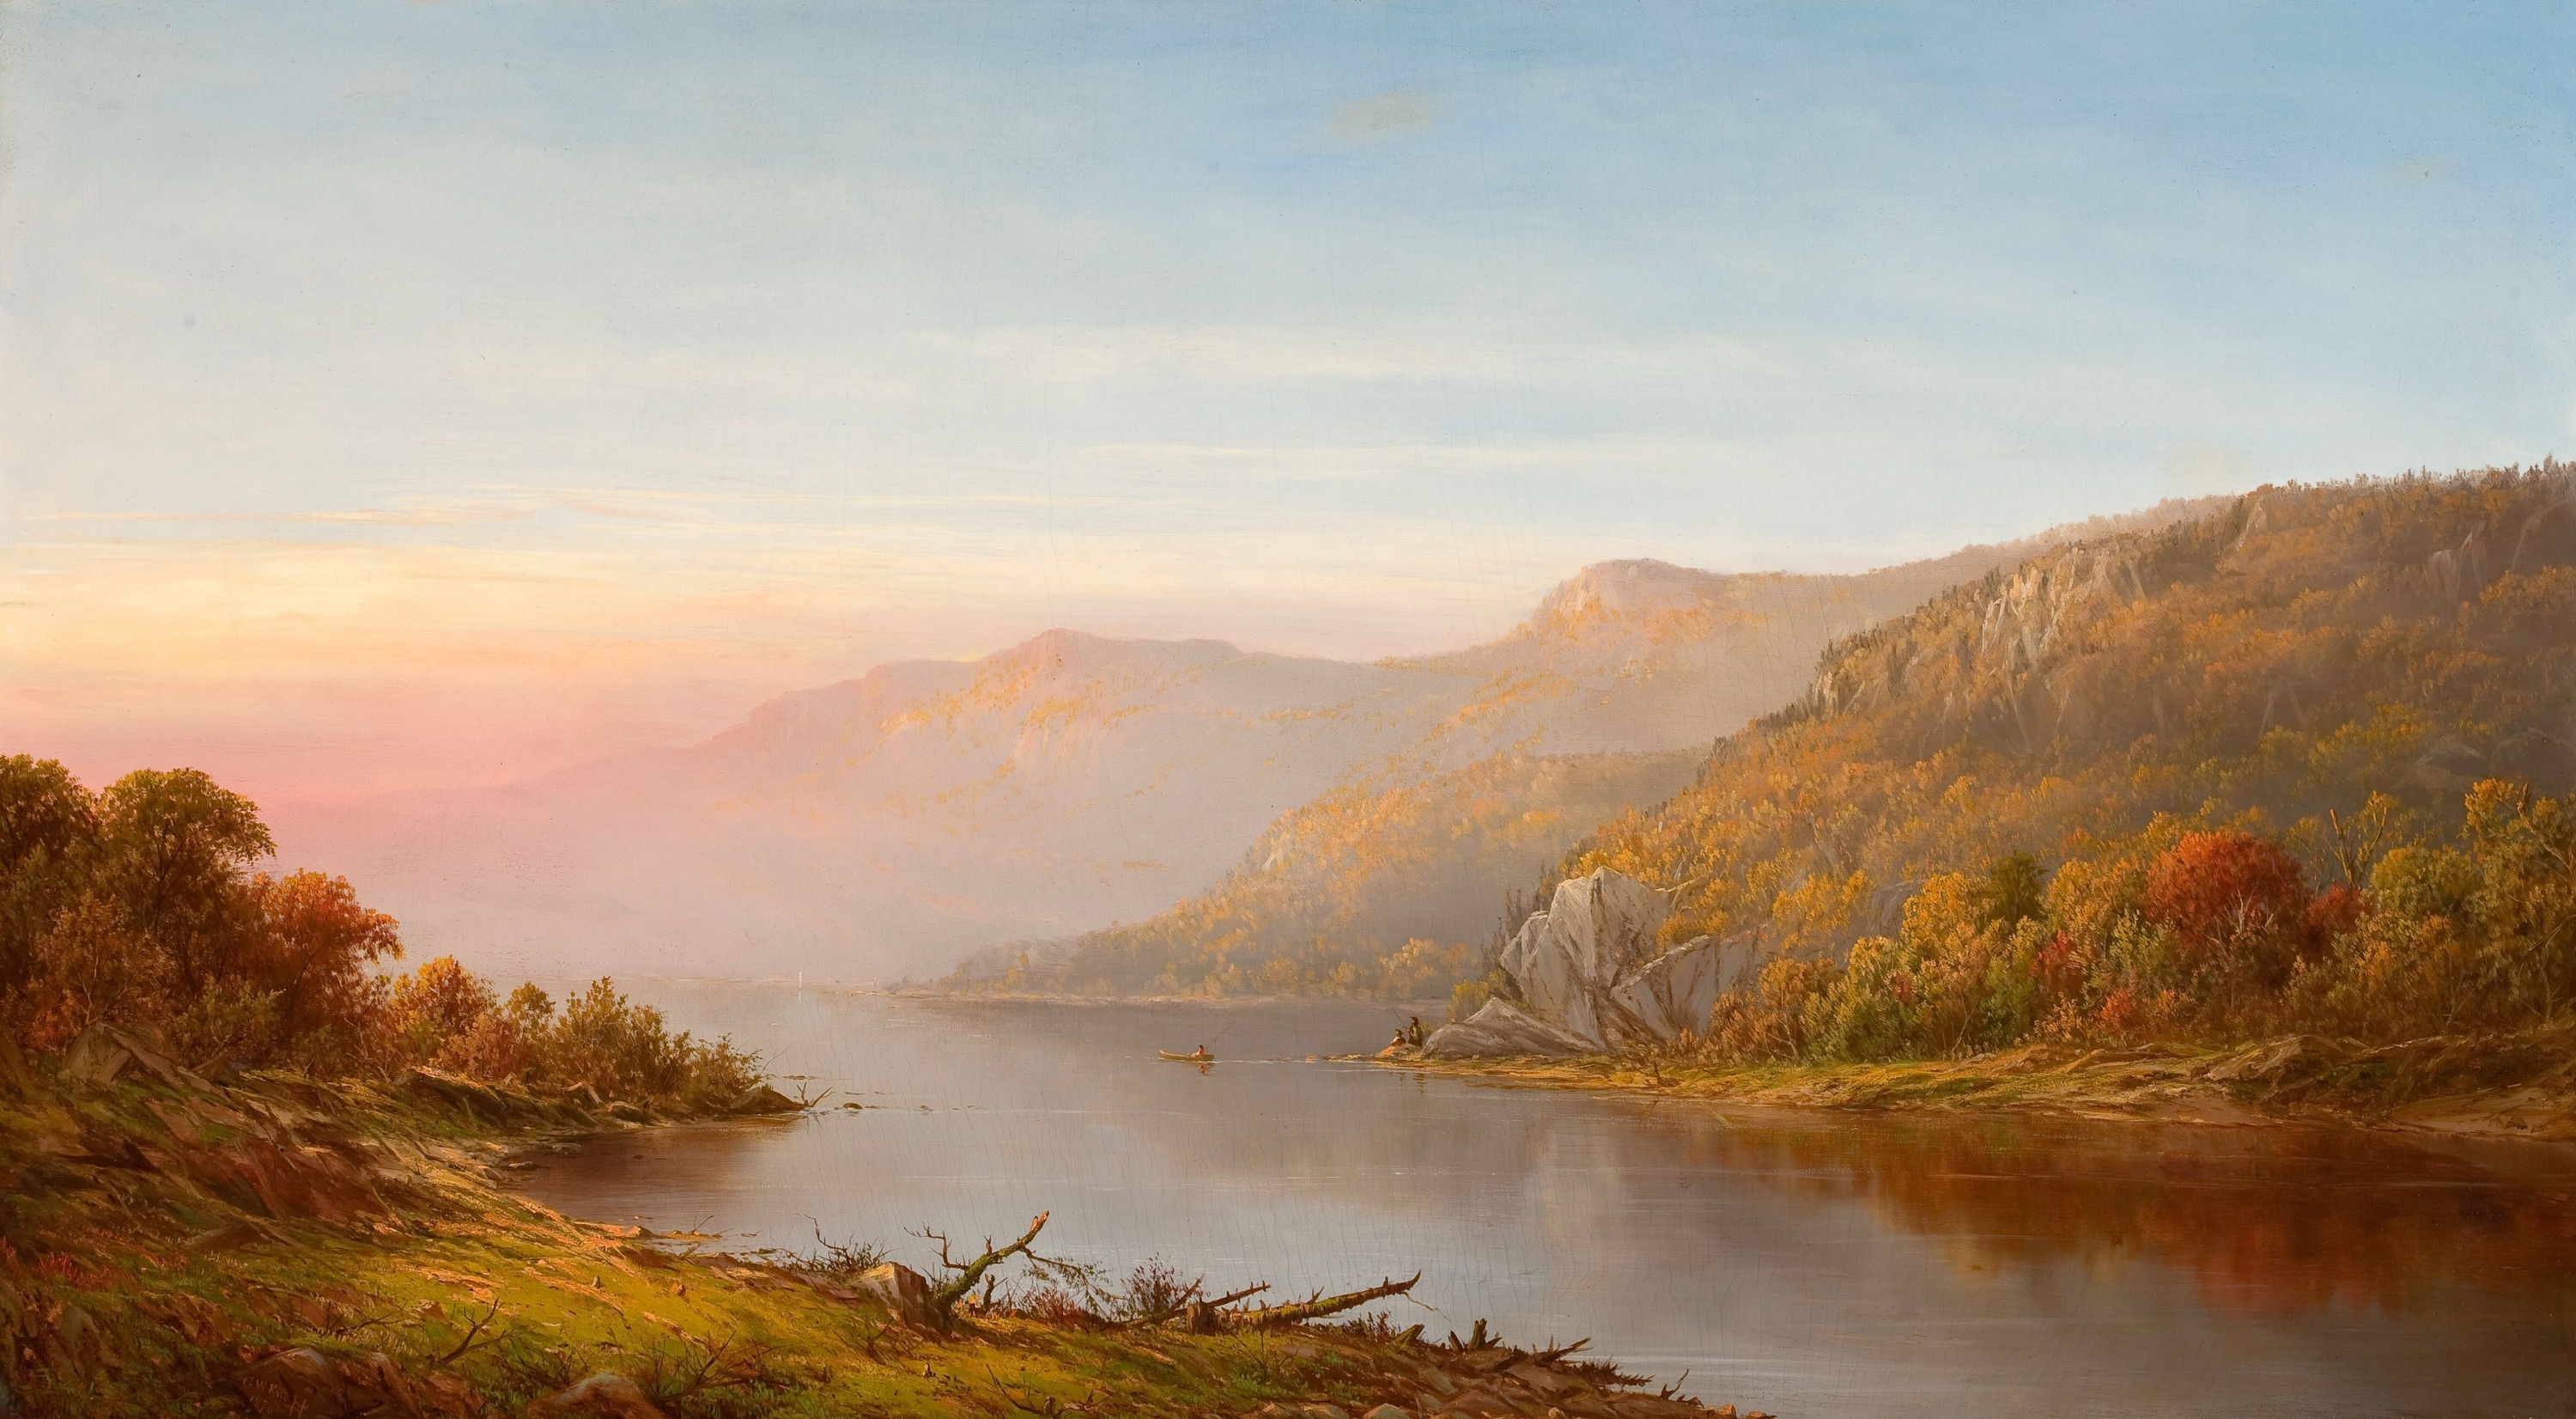
landscape, tree, water, nature, forest, wilderness, mountain, cloud, sky, sunrise, sunset, mist, countryside, morning, fall, hill, lake, dawn, new york, river, valley, country, dusk, foliage, evening, reflection, autumn, artistic, reservoir, season, painting, trees, outside, clouds, reflections, plateau, loch, rural area, landform, hudson river, oil on canvas, geographical feature, atmospheric phenomenon, mountainous landforms, charles wilson